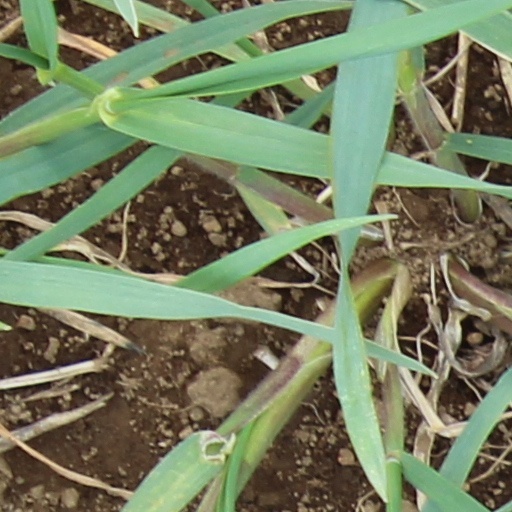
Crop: wheat